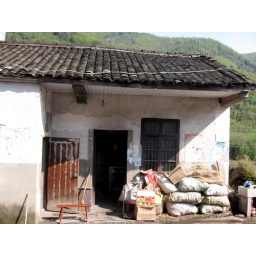
Most of the architecture in this part of the world looks like this - white walls and trademark black tile roofs.